Accessibility

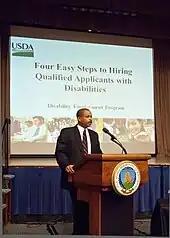
William P. Milton Jr., deputy director of the Office of Human Resource Management, outlined the "Four Simple Steps to Hiring Qualified Candidates with Disabilities" to employees of the U.S. Department of Agriculture during a 2011 National Disability Employment Awareness Month event in Washington, D.C.

Assistive technology is the creation of a new device that assists a person in completing a task that would otherwise be impossible. Some examples include new computer software programs like screen readers, and inventions such as assistive listening devices, including hearing aids, and traffic lights with a standard color code that enables colorblind individuals to understand the correct signal.